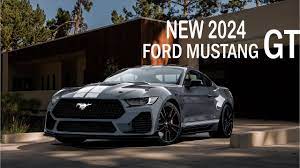
Vehicle type: Cars